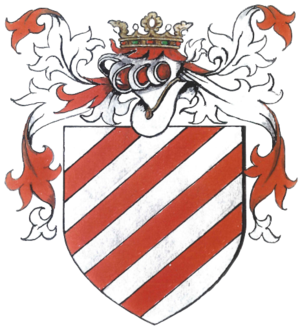
d'argent à quatres barres de gueules casque d'argent couronné
La famille Papier est une famille de bourgeoisie industrielle originaire du Duché de Luxembourg, tant de l'actuelle province du Luxembourg belge que du Grand-Duché du Luxembourg.